Self-healing concrete

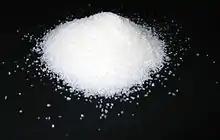
Superabsorbent polymer

Superabsorbent polymers are natural, or synthetic 3D cross-linked homopolymers or copolymers with a high fluid absorption capacity. The swelling capacity varies according to the monomers' type and the cross-linking density and may reach 1000 g g-1. The maximal swelling results from a balance between osmotic pressure, which is related to the presence of electrically charged groups, and the elastic retractive forces of the polymer matrix. Furthermore, since osmotic pressure is related to the concentration of ions in the aqueous solution, the ionic strength of the swollen medium substantially influences absorption behavior. Aside from the several application areas (e.g., sanitary and biomedical sector, agricultural sector) where SAPs are currently used, more and more research is focusing on the use of SAPs in mortar/concrete. To limit self-desiccation shrinkage during hardening, SAPs were added as an internal curing agent in cementitious systems with a low water-to-binder ratio. Aside from reducing autogenous shrinkage, SAPs may be added to cementitious materials to improve freeze-thaw resistance and induce self-sealing and self-healing properties. In terms of the latter, the inclusion of SAPs serves many purposes.